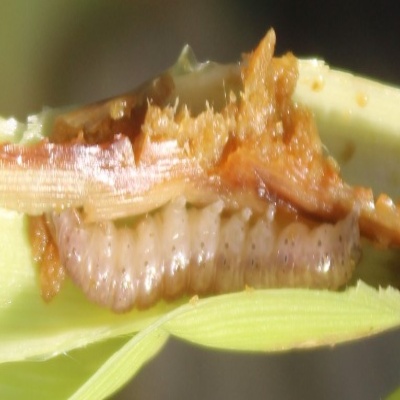
Crop: Maize
Condition: fall armyworm